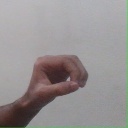
अक्षर: औ